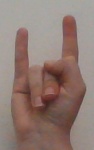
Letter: la